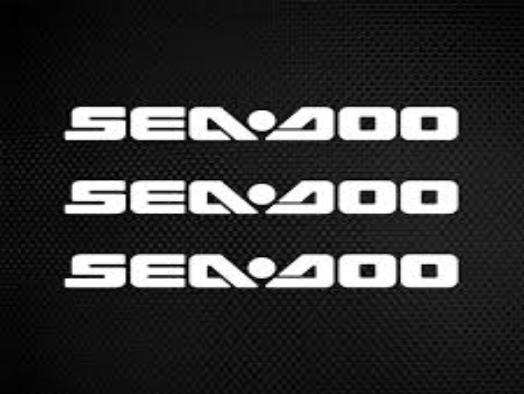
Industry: Sports